Luiza Trajano

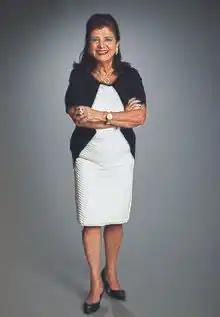
Trajano in 2013

Luiza Helena Trajano Inácio Rodrigues (born 9 October 1948) is a Brazilian businessperson. She is chair of the retailer Magazine Luiza and associated companies. In July 2020, "Forbes" noted that she was Brazil's wealthiest woman. Trajano is an advisory board member to both UNICEF Brazil and UNFPA Brazil, among other entities. In 2021 Luiza was listed by TIME magazine as one of the 100 most influential people in the world. She is a feminist.